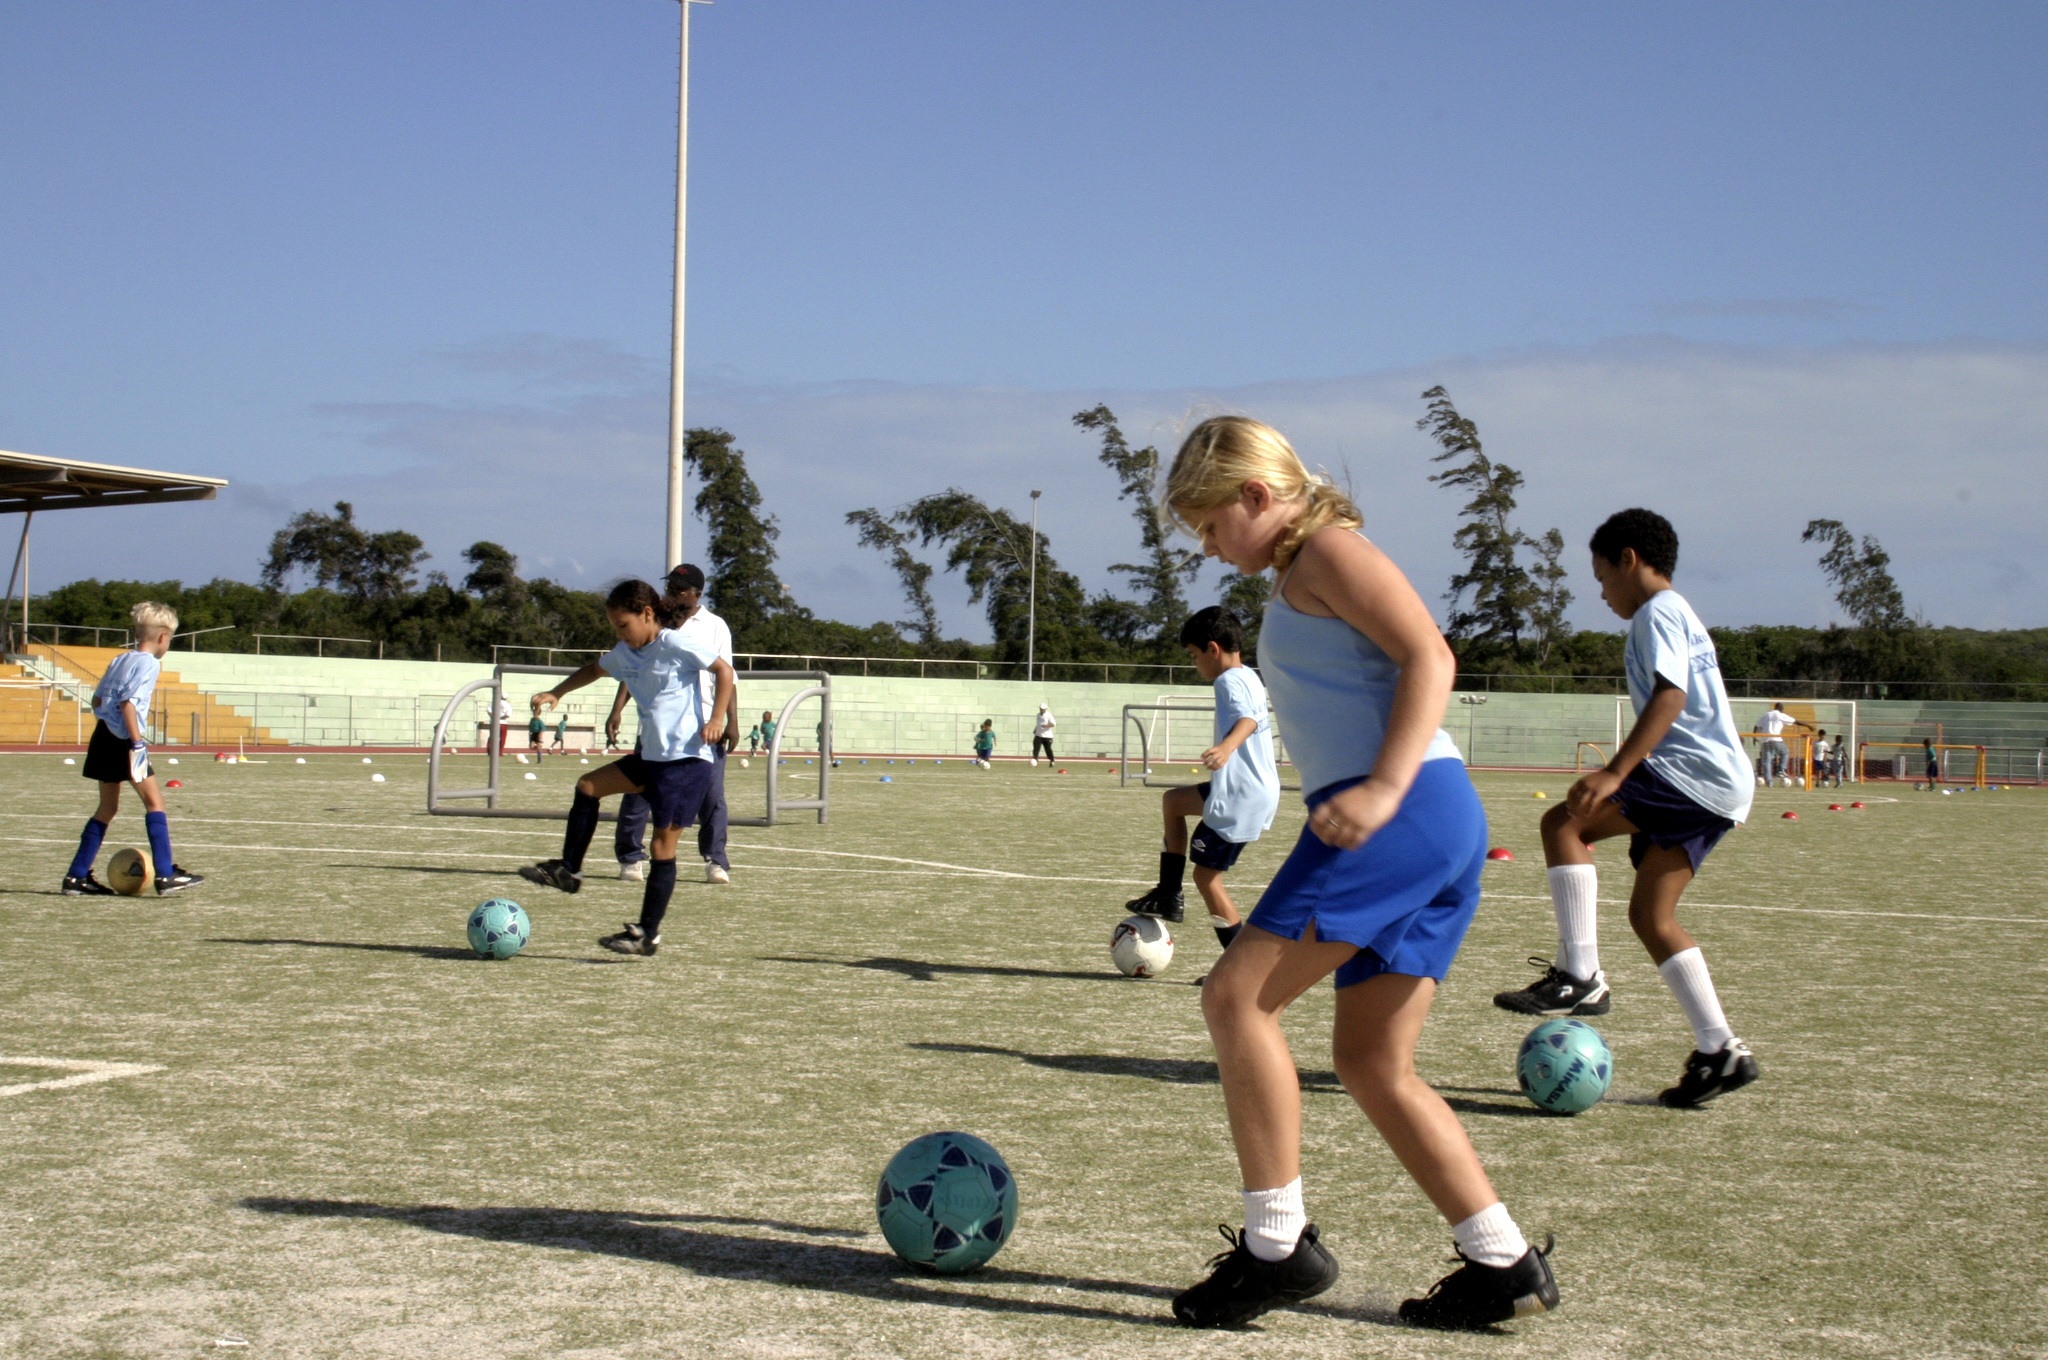
sport, game, play, soccer, playing, football, player, outdoors, kids, girls, sports, boys, ball, tournament, competition event, chiildren, girl playing soccer